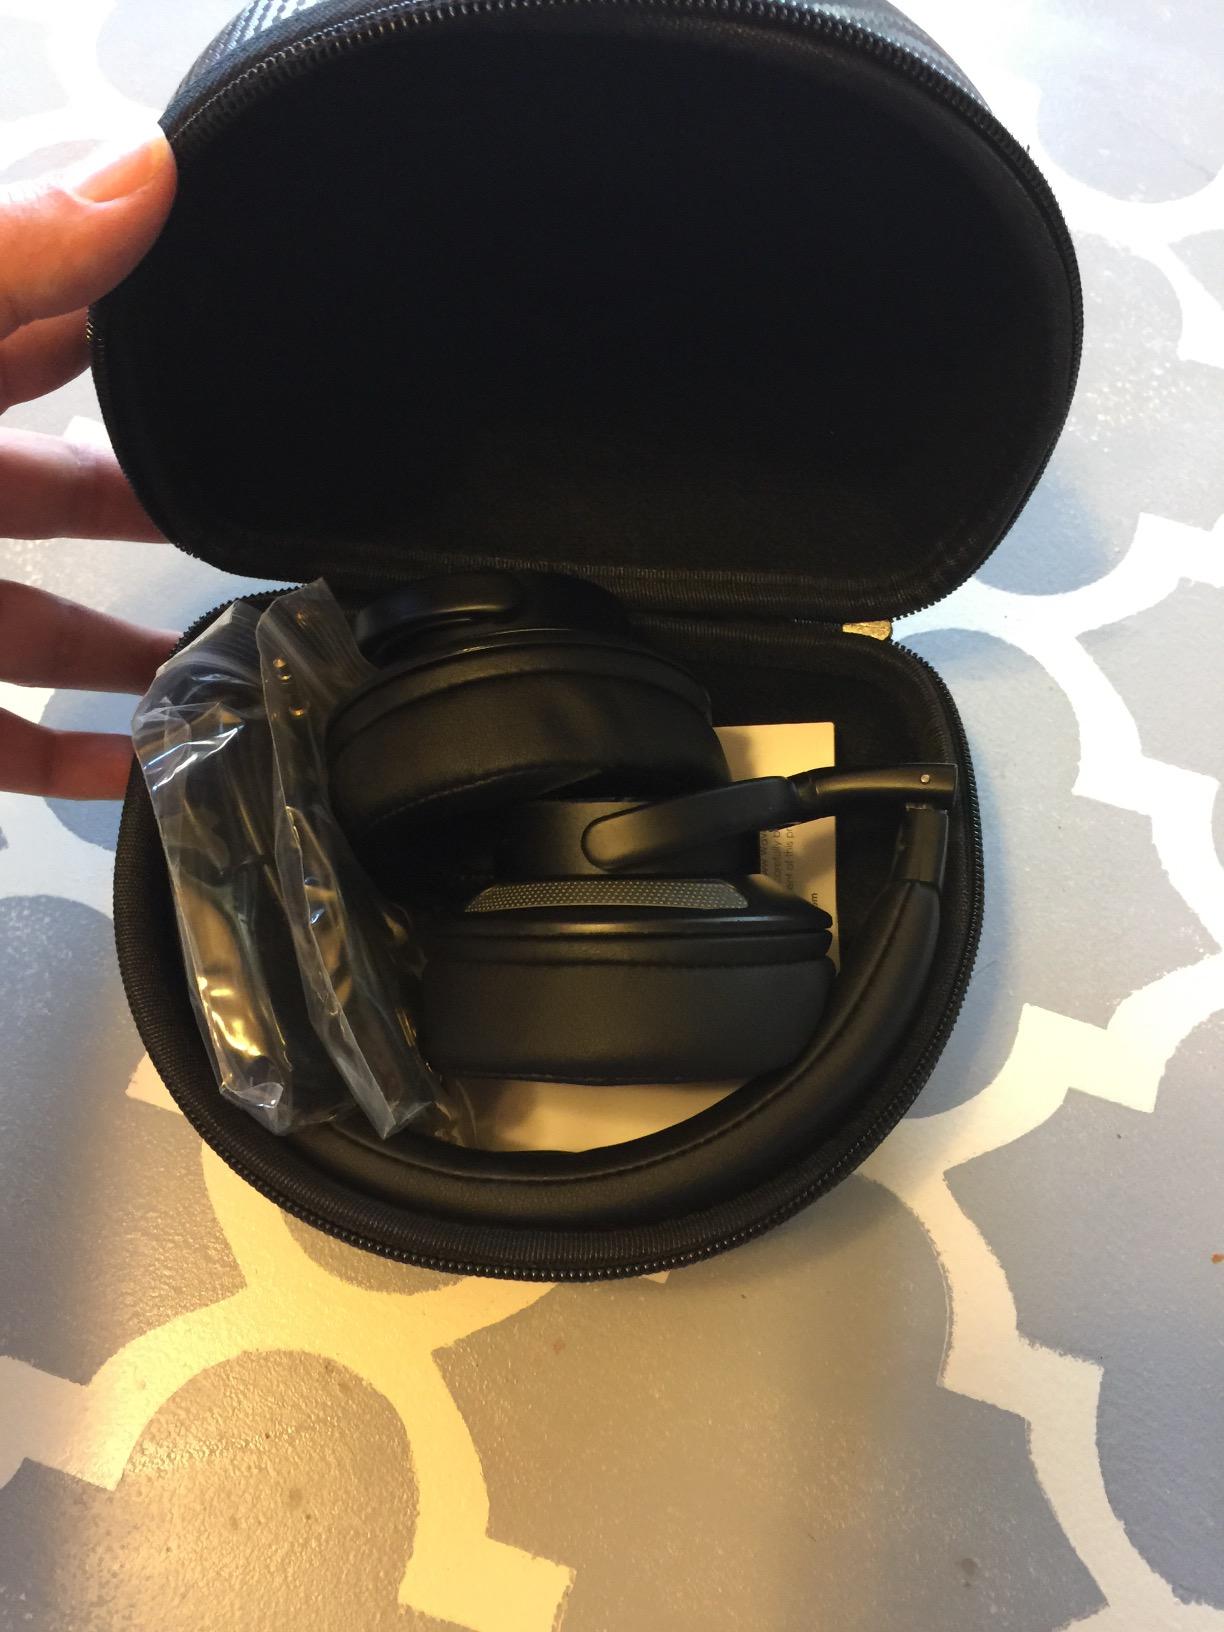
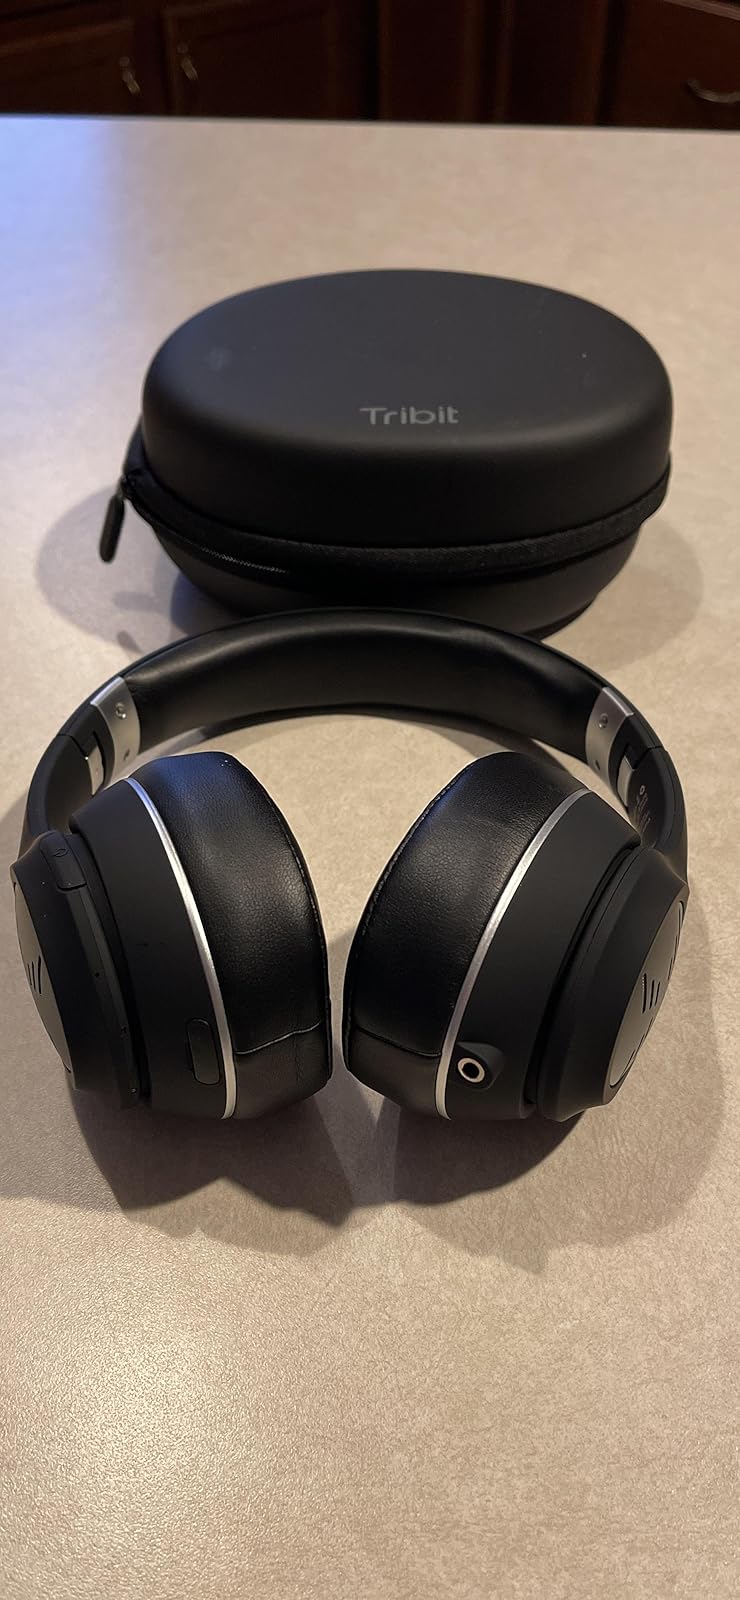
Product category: headphones
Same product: no